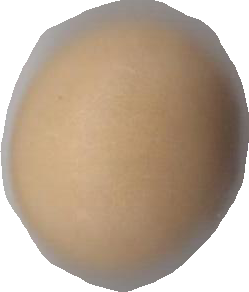
Variety: Grobogan